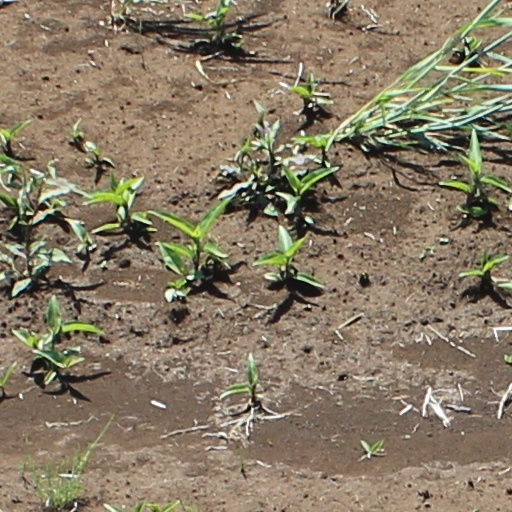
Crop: wheat